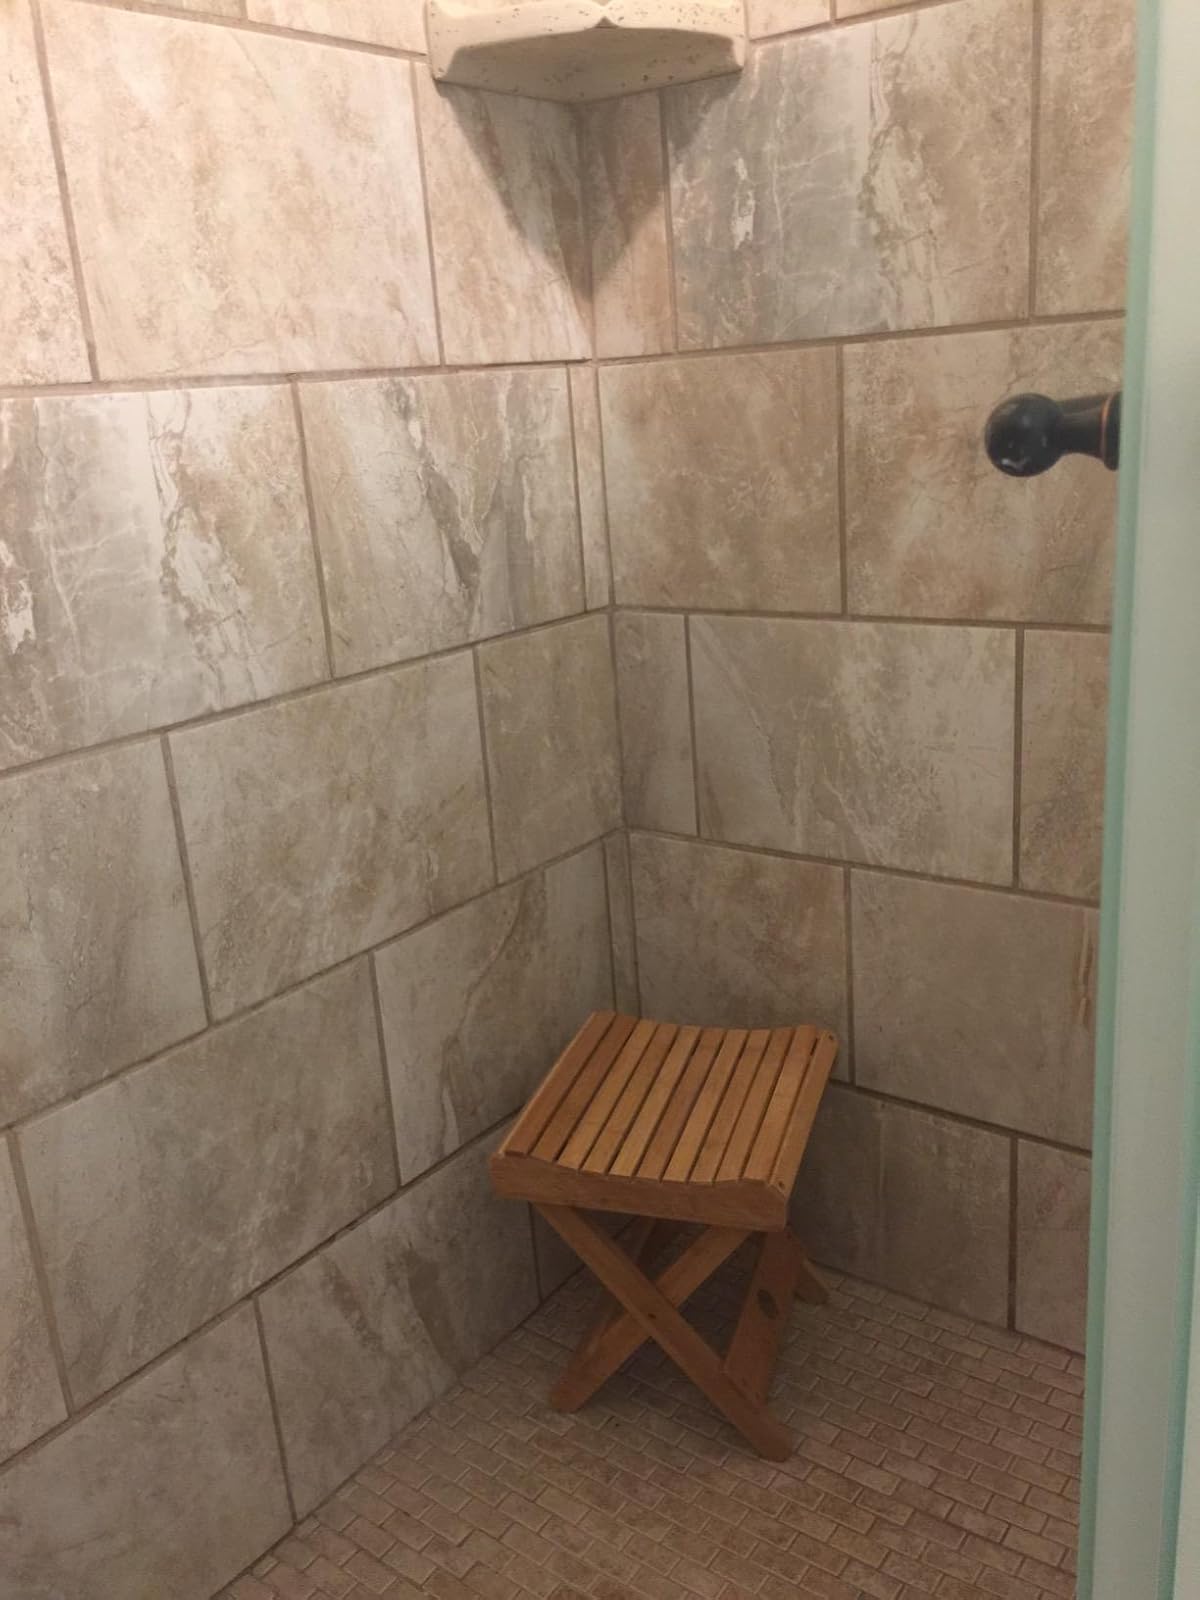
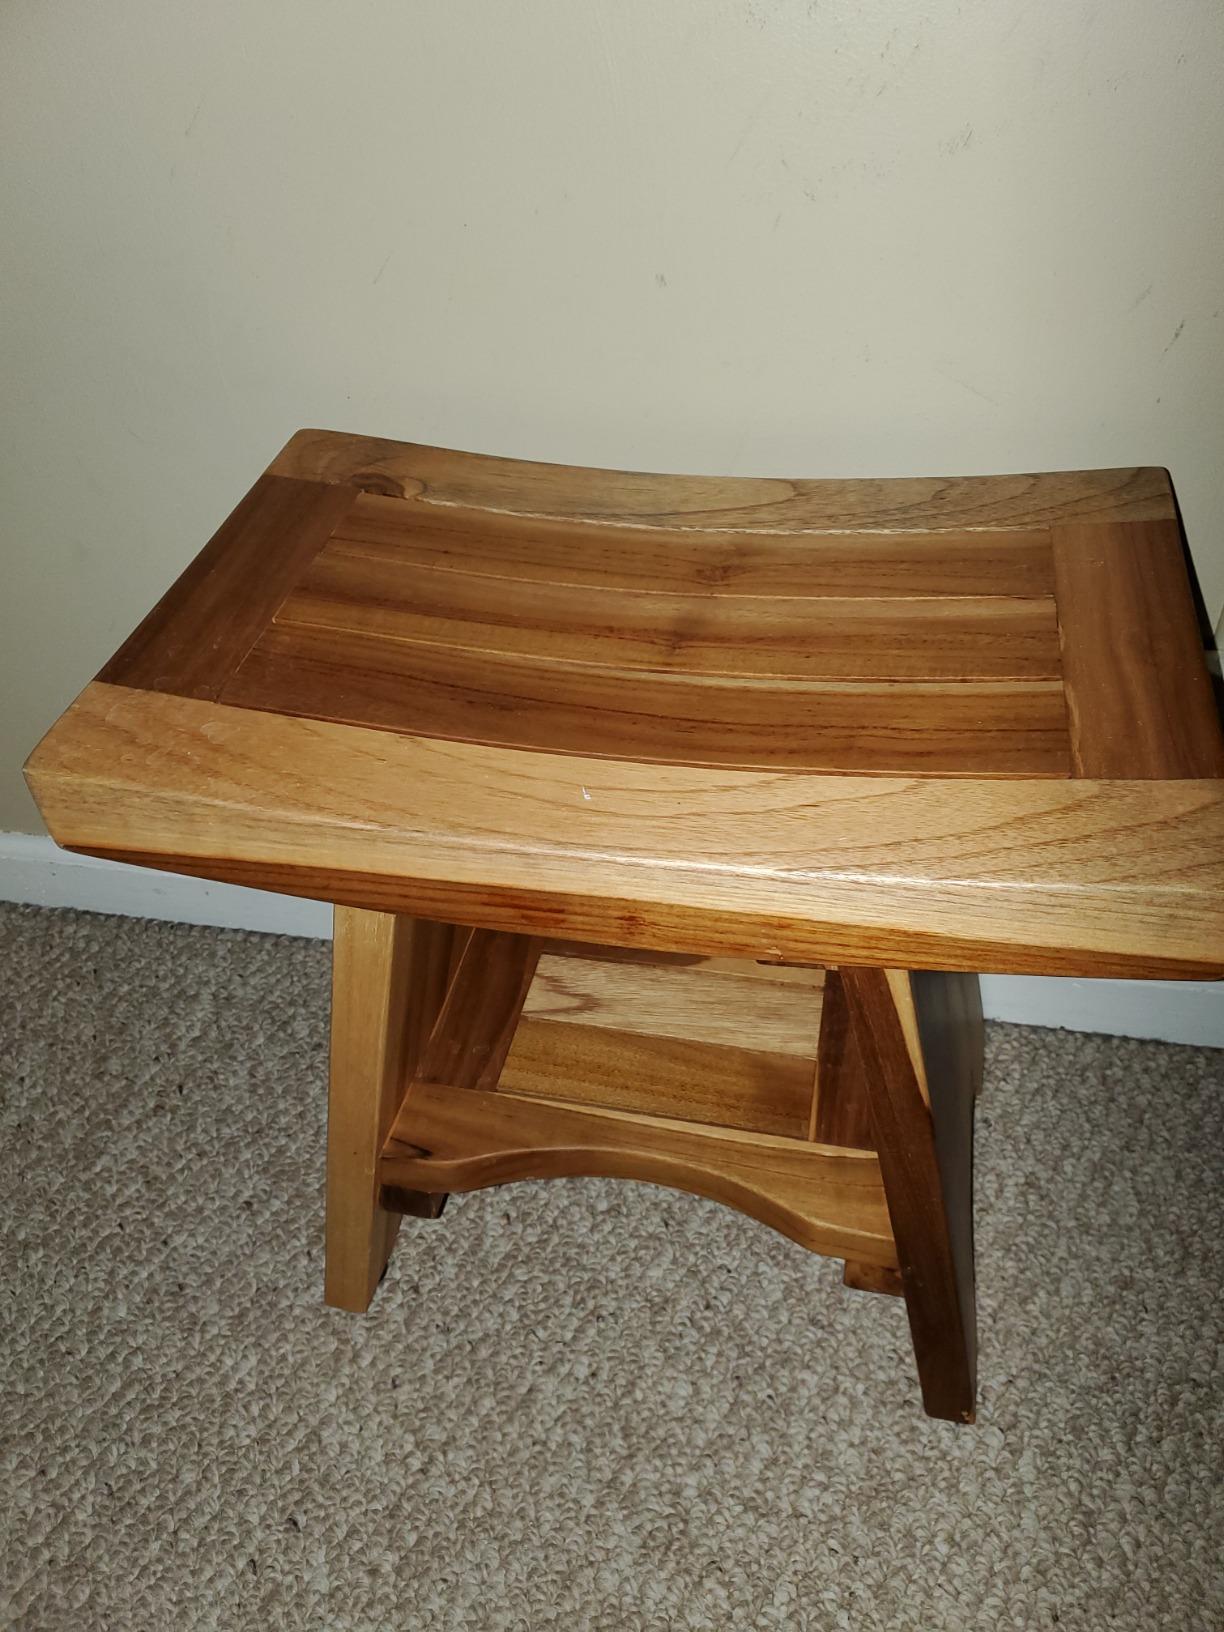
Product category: stool
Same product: no